Research library

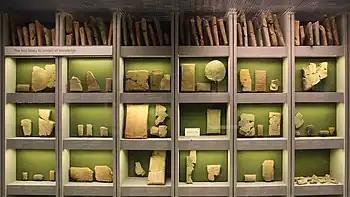
Artifacts from the Library of Ashurbanipal, established in the 7th century BC in present-day Iraq

Libraries first appeared in Southwest Asia more than 5,000 years ago as repositories to store written resources for retrieval, often written on materials like bamboo, clay, and later papyrus. The most durable of these materials was clay, and tablets made of clay are the most common artifacts retrieved from ancient library sites. Many great civilizations built libraries which contained knowledge and information that were accumulated over years, sometimes centuries, and from across regions.